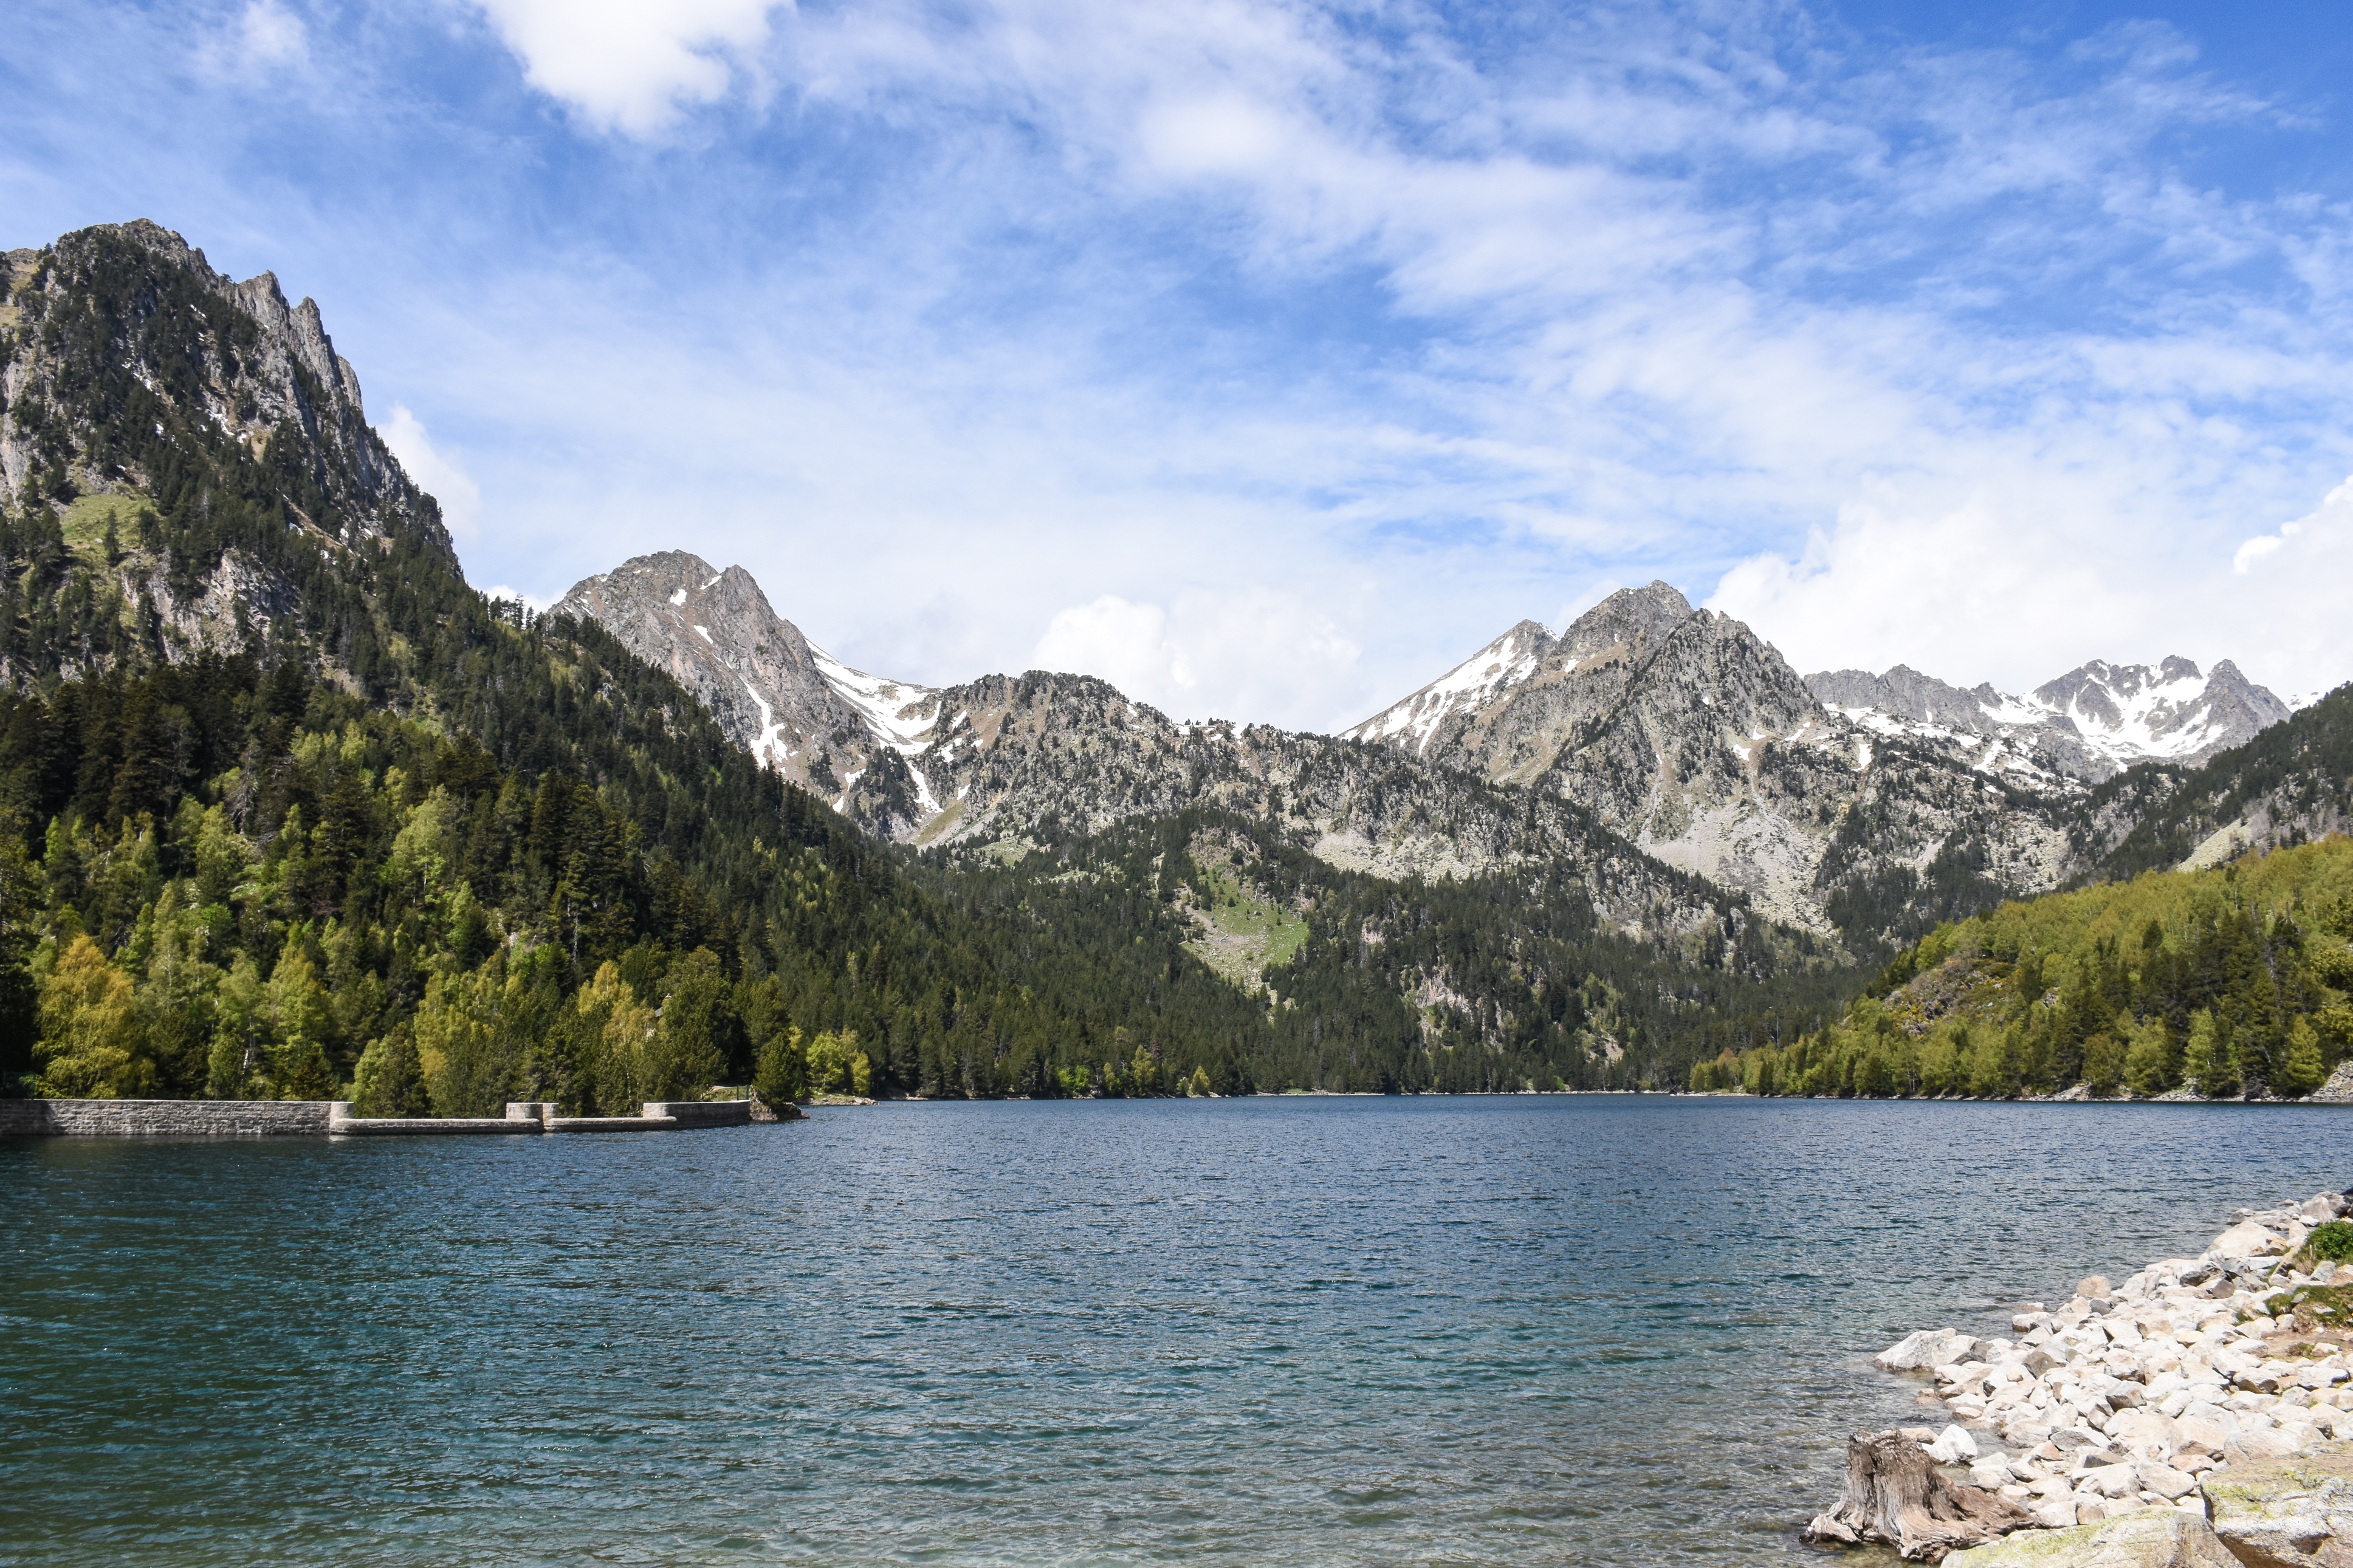
landscape, water, nature, forest, wilderness, mountain, sky, lake, river, valley, mountain range, fjord, reservoir, body of water, clouds, mountains, alps, fell, loch, landform, tarn, mountainous landforms